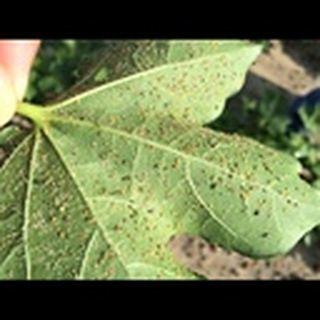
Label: cotton_aphids